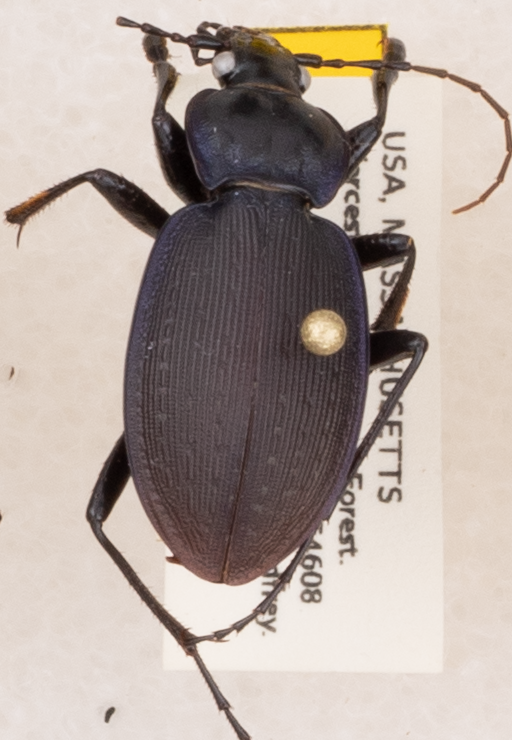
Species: Carabus goryi
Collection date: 2019-05-07
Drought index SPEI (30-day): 2.09
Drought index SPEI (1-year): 2.09
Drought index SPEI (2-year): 2.09